List of The Secret Saturdays episodes

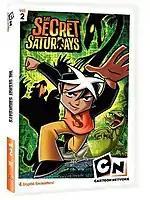
The cover of the second volume of "The Secret Saturdays".

"The Secret Saturdays" is an animated television series that aired on Cartoon Network in most countries and on Teletoon in Canada. The episodes are directed by Scott Jeralds and produced by PorchLight Entertainment. The series debuted on Cartoon Network on October 3, 2008.